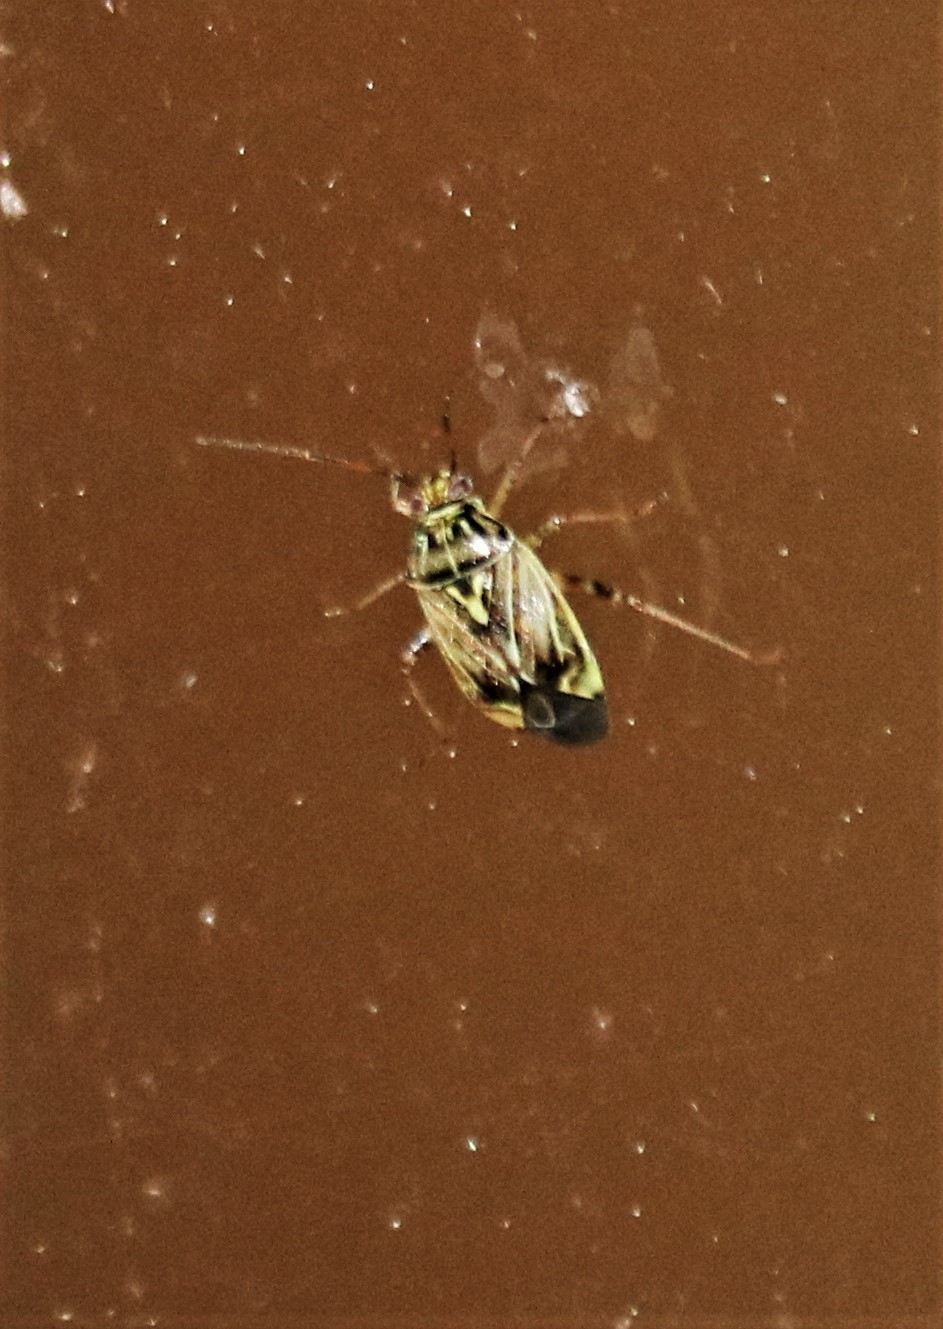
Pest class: lygus_bug